Ana de Miguel

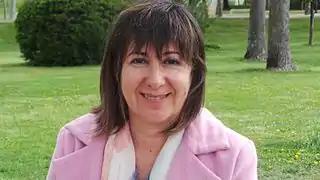
2016

Ana de Miguel Álvarez (born 26 October 1961) is a Spanish philosopher and feminist. Since 2005 she has been a titular professor of Moral and Political Philosophy at King Juan Carlos University of Madrid. She directs the course History of Feminist Theory at the Complutense University of Madrid's .